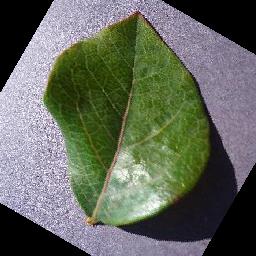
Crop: blueberry
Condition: healthy